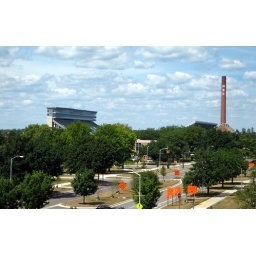
It looks like they have given up even trying to water the grass in south campus.